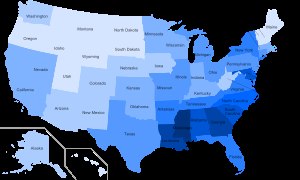
Afroamerikanere / Demografi
Procentvis andel af befolkningen i USA som har registreret sig selv som afroamerikanere efter delstat i 2010:           under 2 %      2-5 %      5-10 %      10-15 %      15-20 %        20-25 %      25-30 %      30-35 %      35–40 %
"Afroamerikanere eller afrikansk-amerikanere er en etnisk gruppe af amerikanere, hvis forfædre ankom til USA fra Afrika enten som slaver i perioden mellem det 17. og 19. århundrede, eller senere som indvandrere. Udtrykkene bruges af nogle til udelukkende at inkludere de personer der nedstammer fra slaver fra Afrika. I USA bruges udtrykket ""African-American"" snarere end ""Afro-American"", som af nogle opfattes som nedsættende.